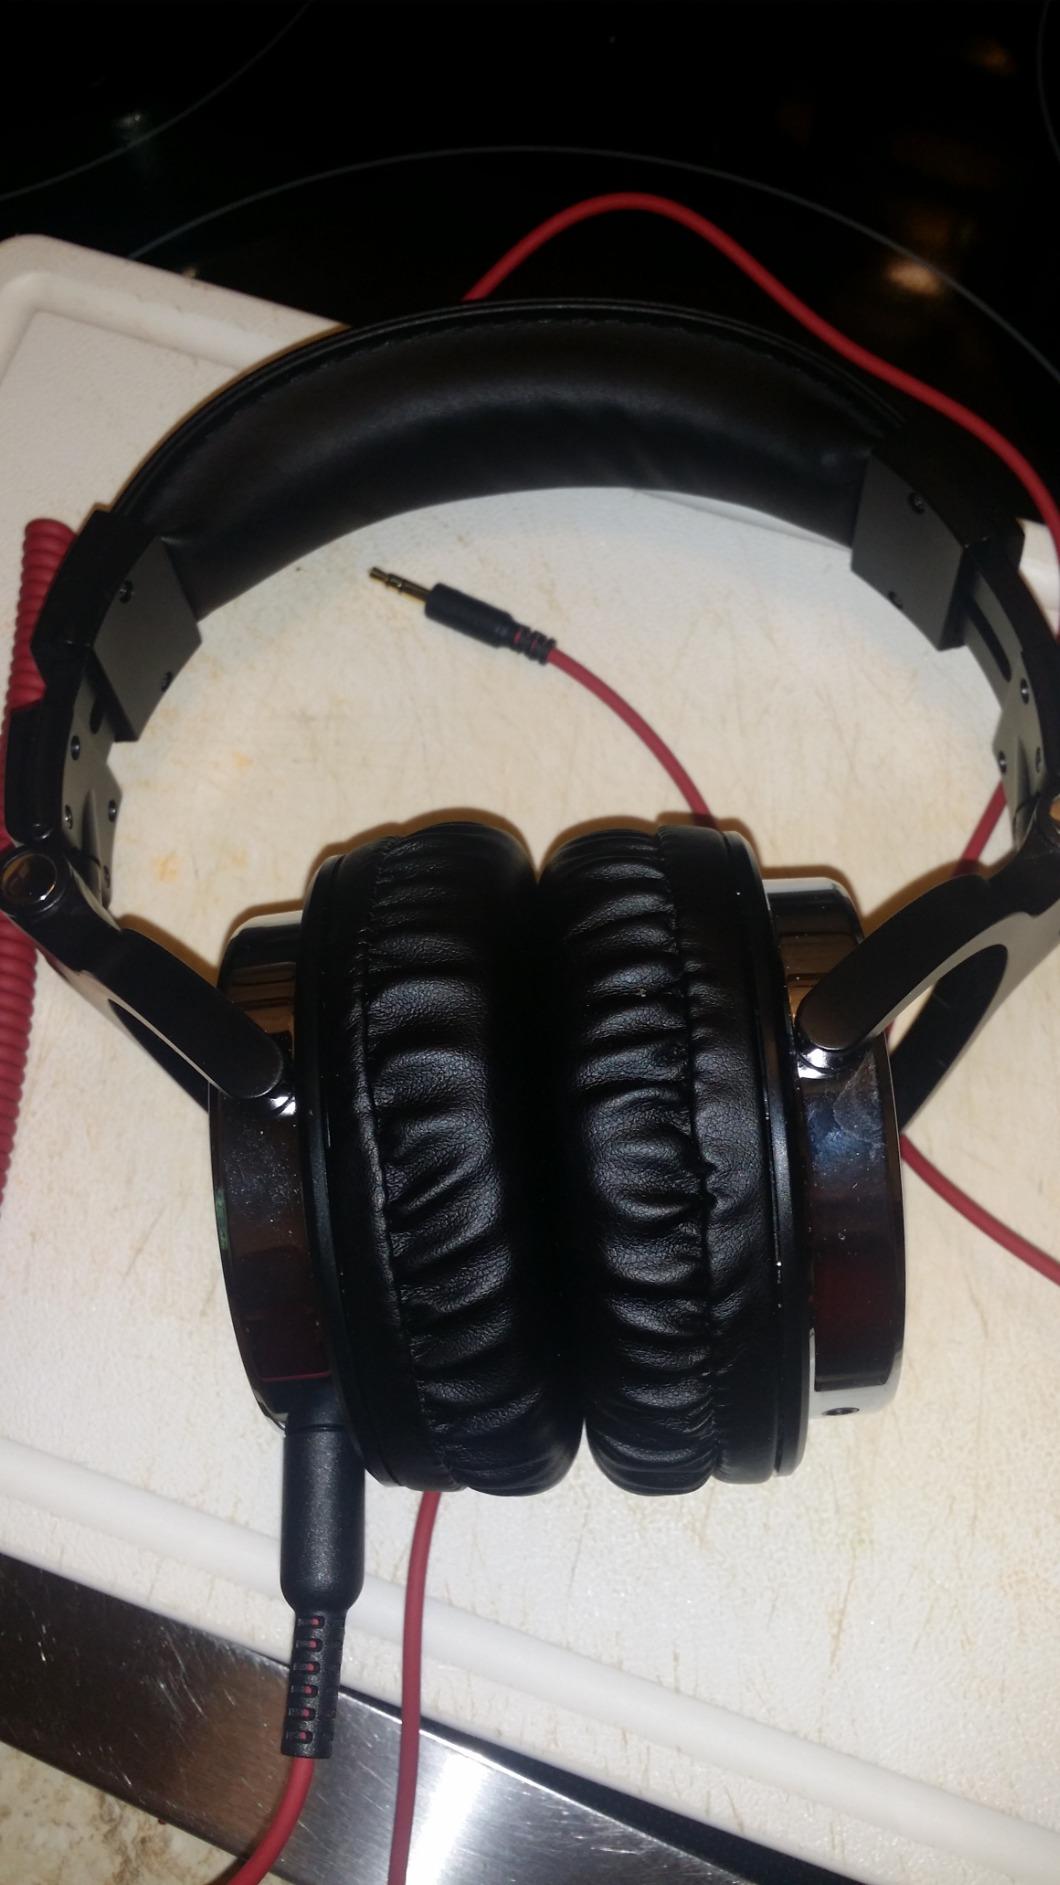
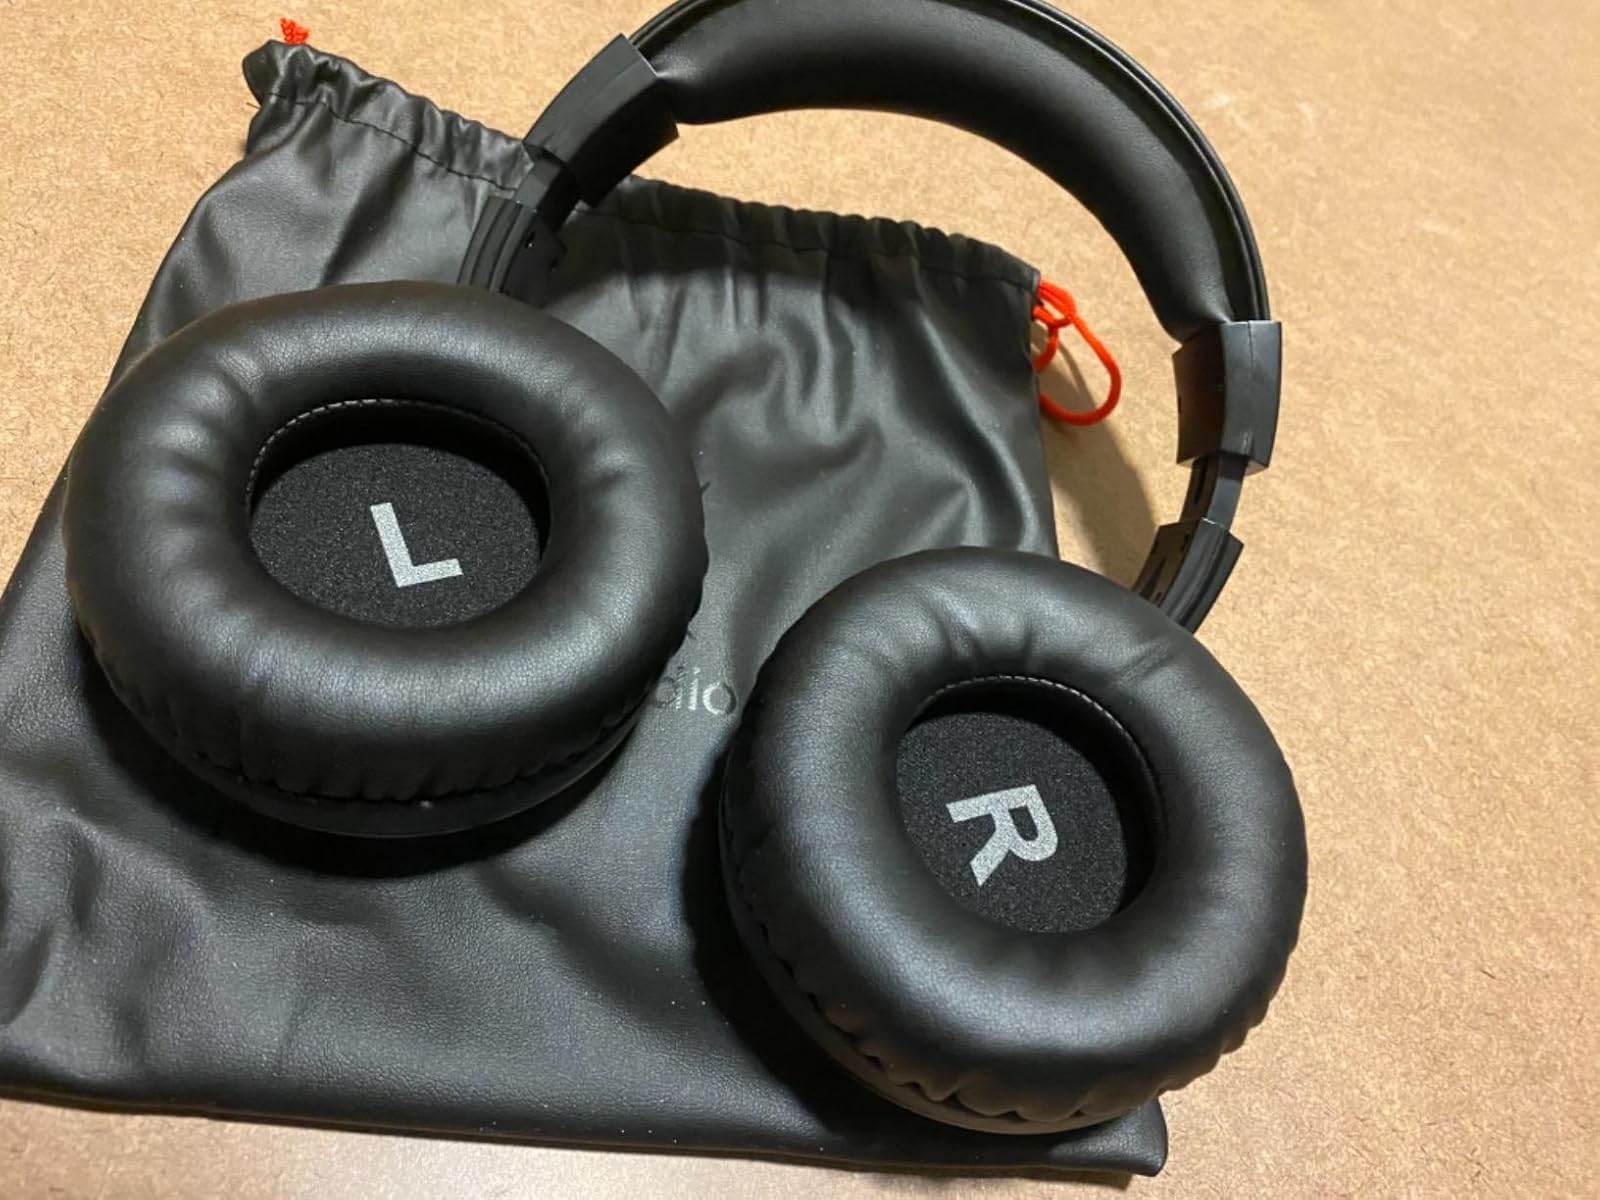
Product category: headphones
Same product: yes